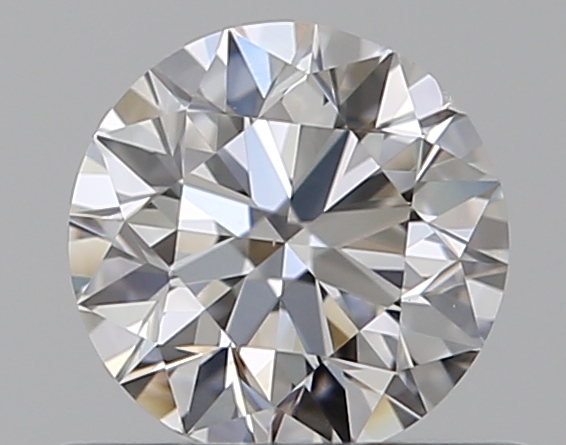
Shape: round
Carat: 0.5
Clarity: VS1
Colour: F
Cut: VG
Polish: EX
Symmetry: VG
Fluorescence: N
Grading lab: GIA
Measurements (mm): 4.98 x 5.05 x 3.16